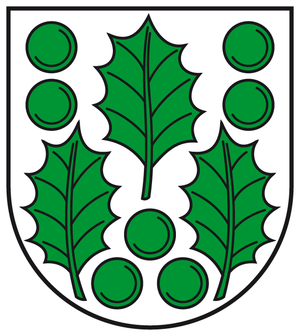
La Samtgemeinde Uelsen est une Samtgemeinde, c'est-à-dire une forme d'intercommunalité de Basse-Saxe, de l'arrondissement du Comté de Bentheim, dans le Nord de l'Allemagne. Elle regroupe sept municipalités.